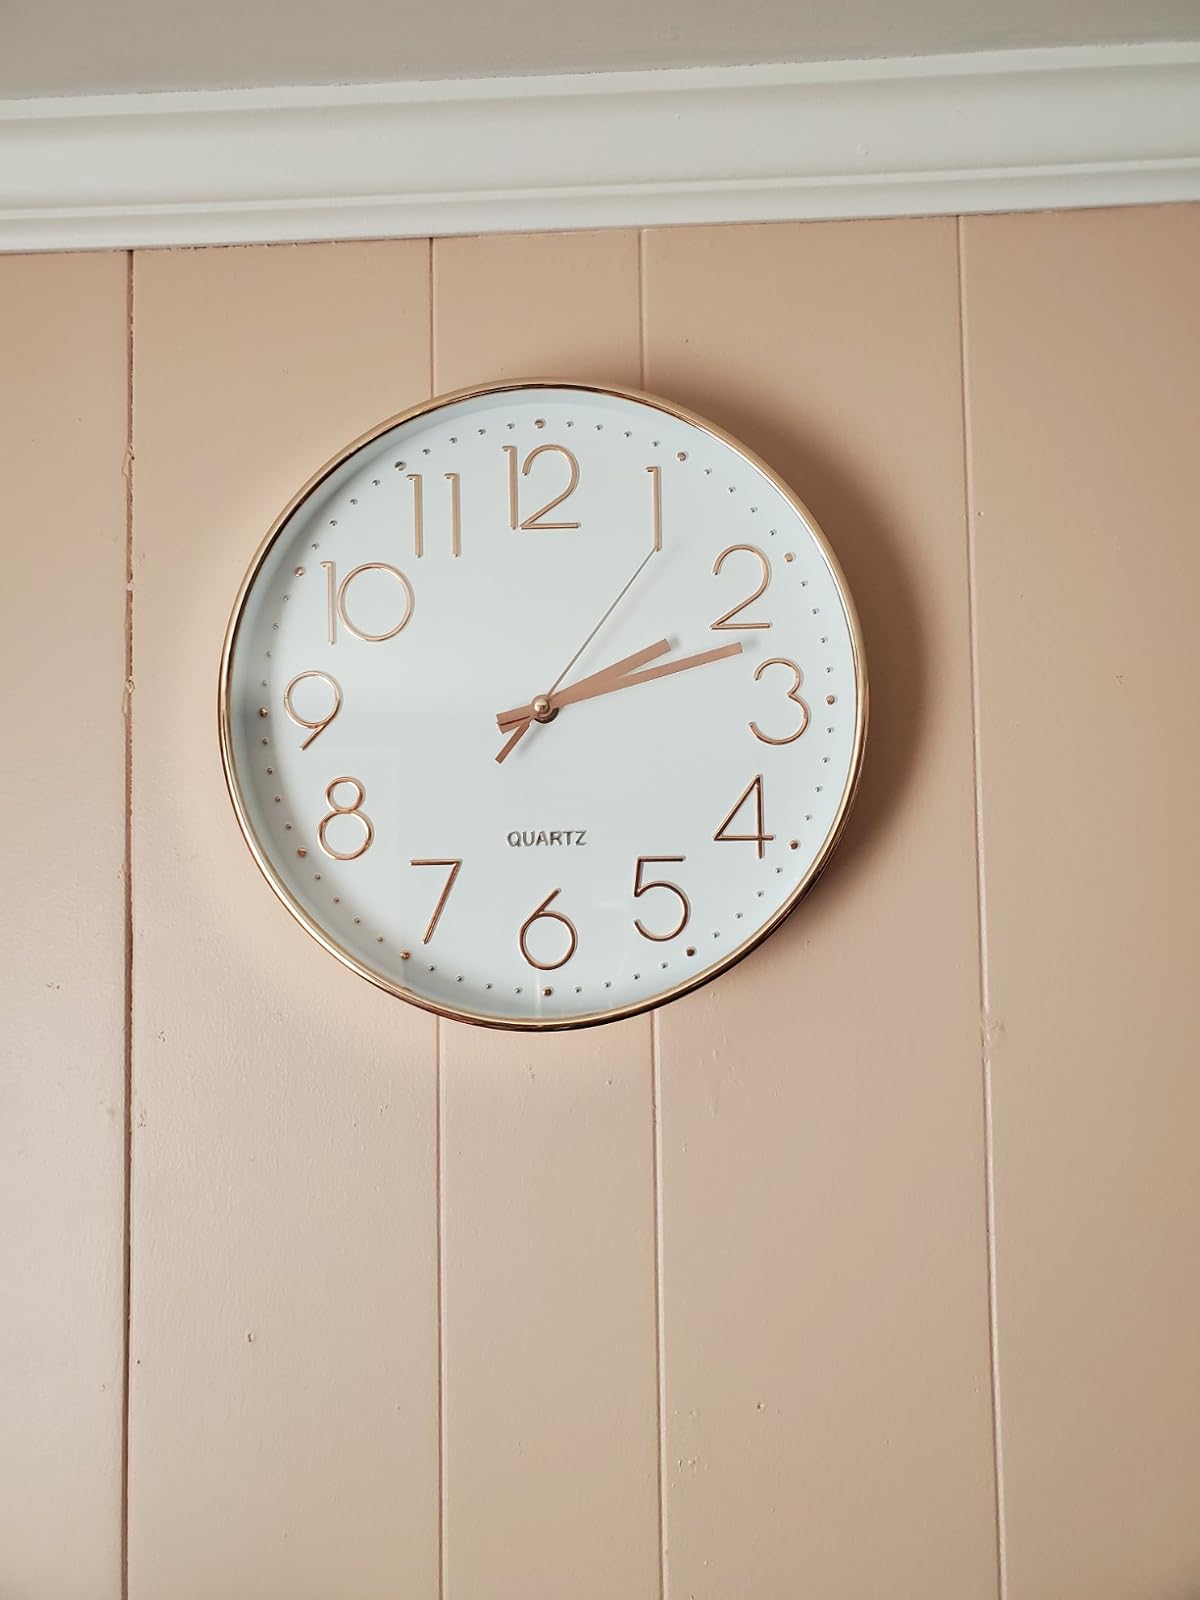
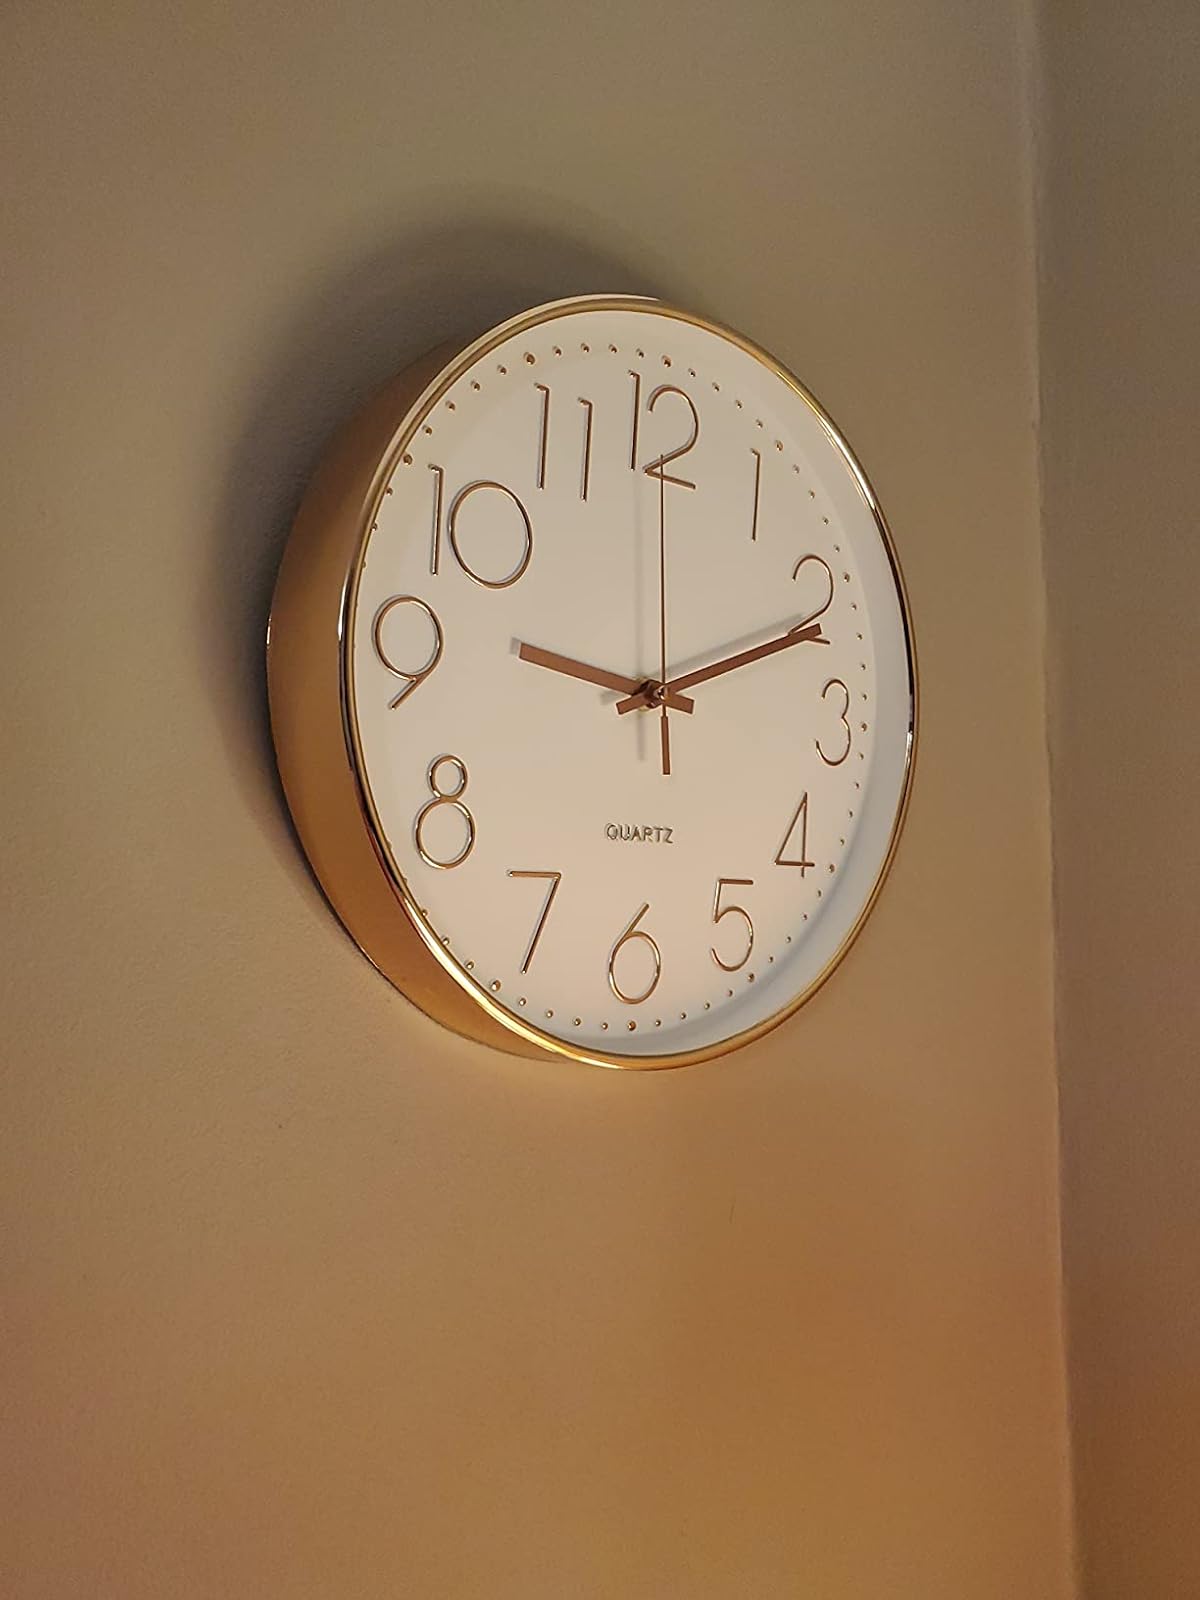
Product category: clock
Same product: yes